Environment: real
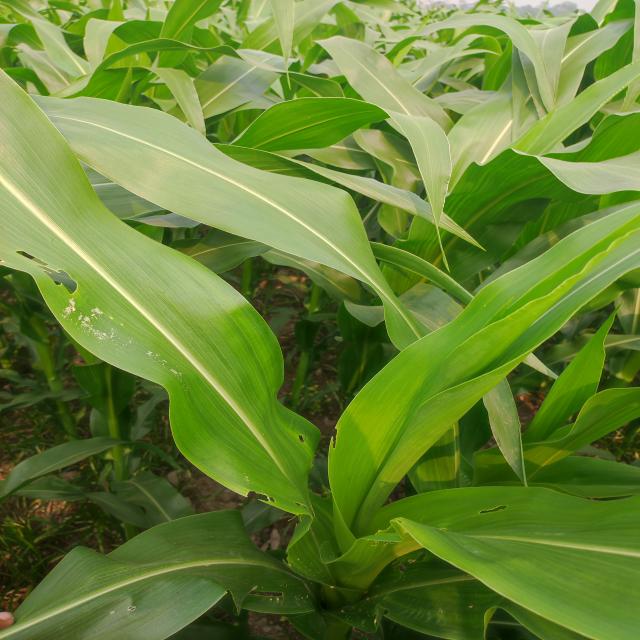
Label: fall_armyworm